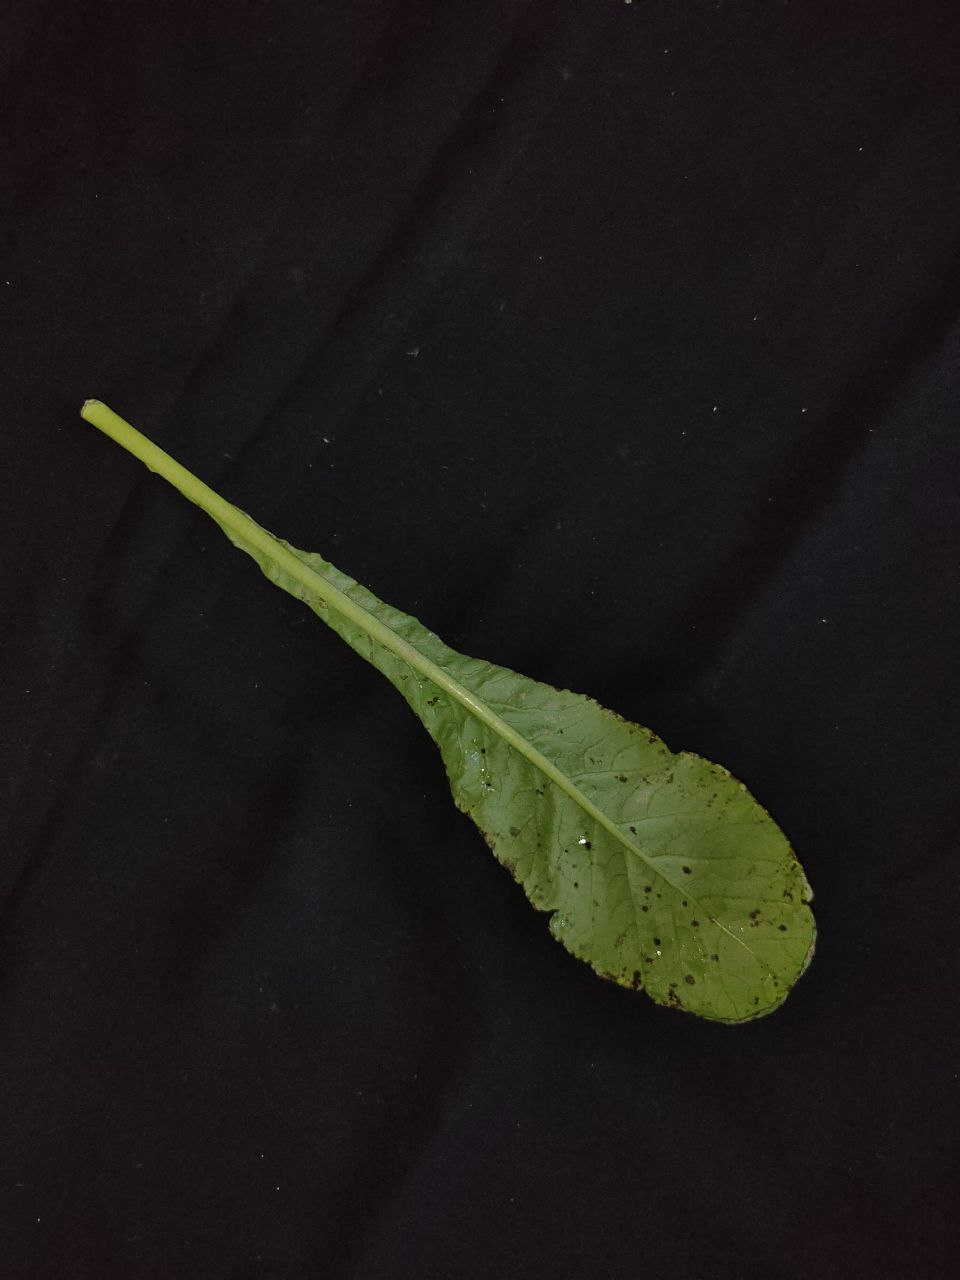
Label: Black leaf spot